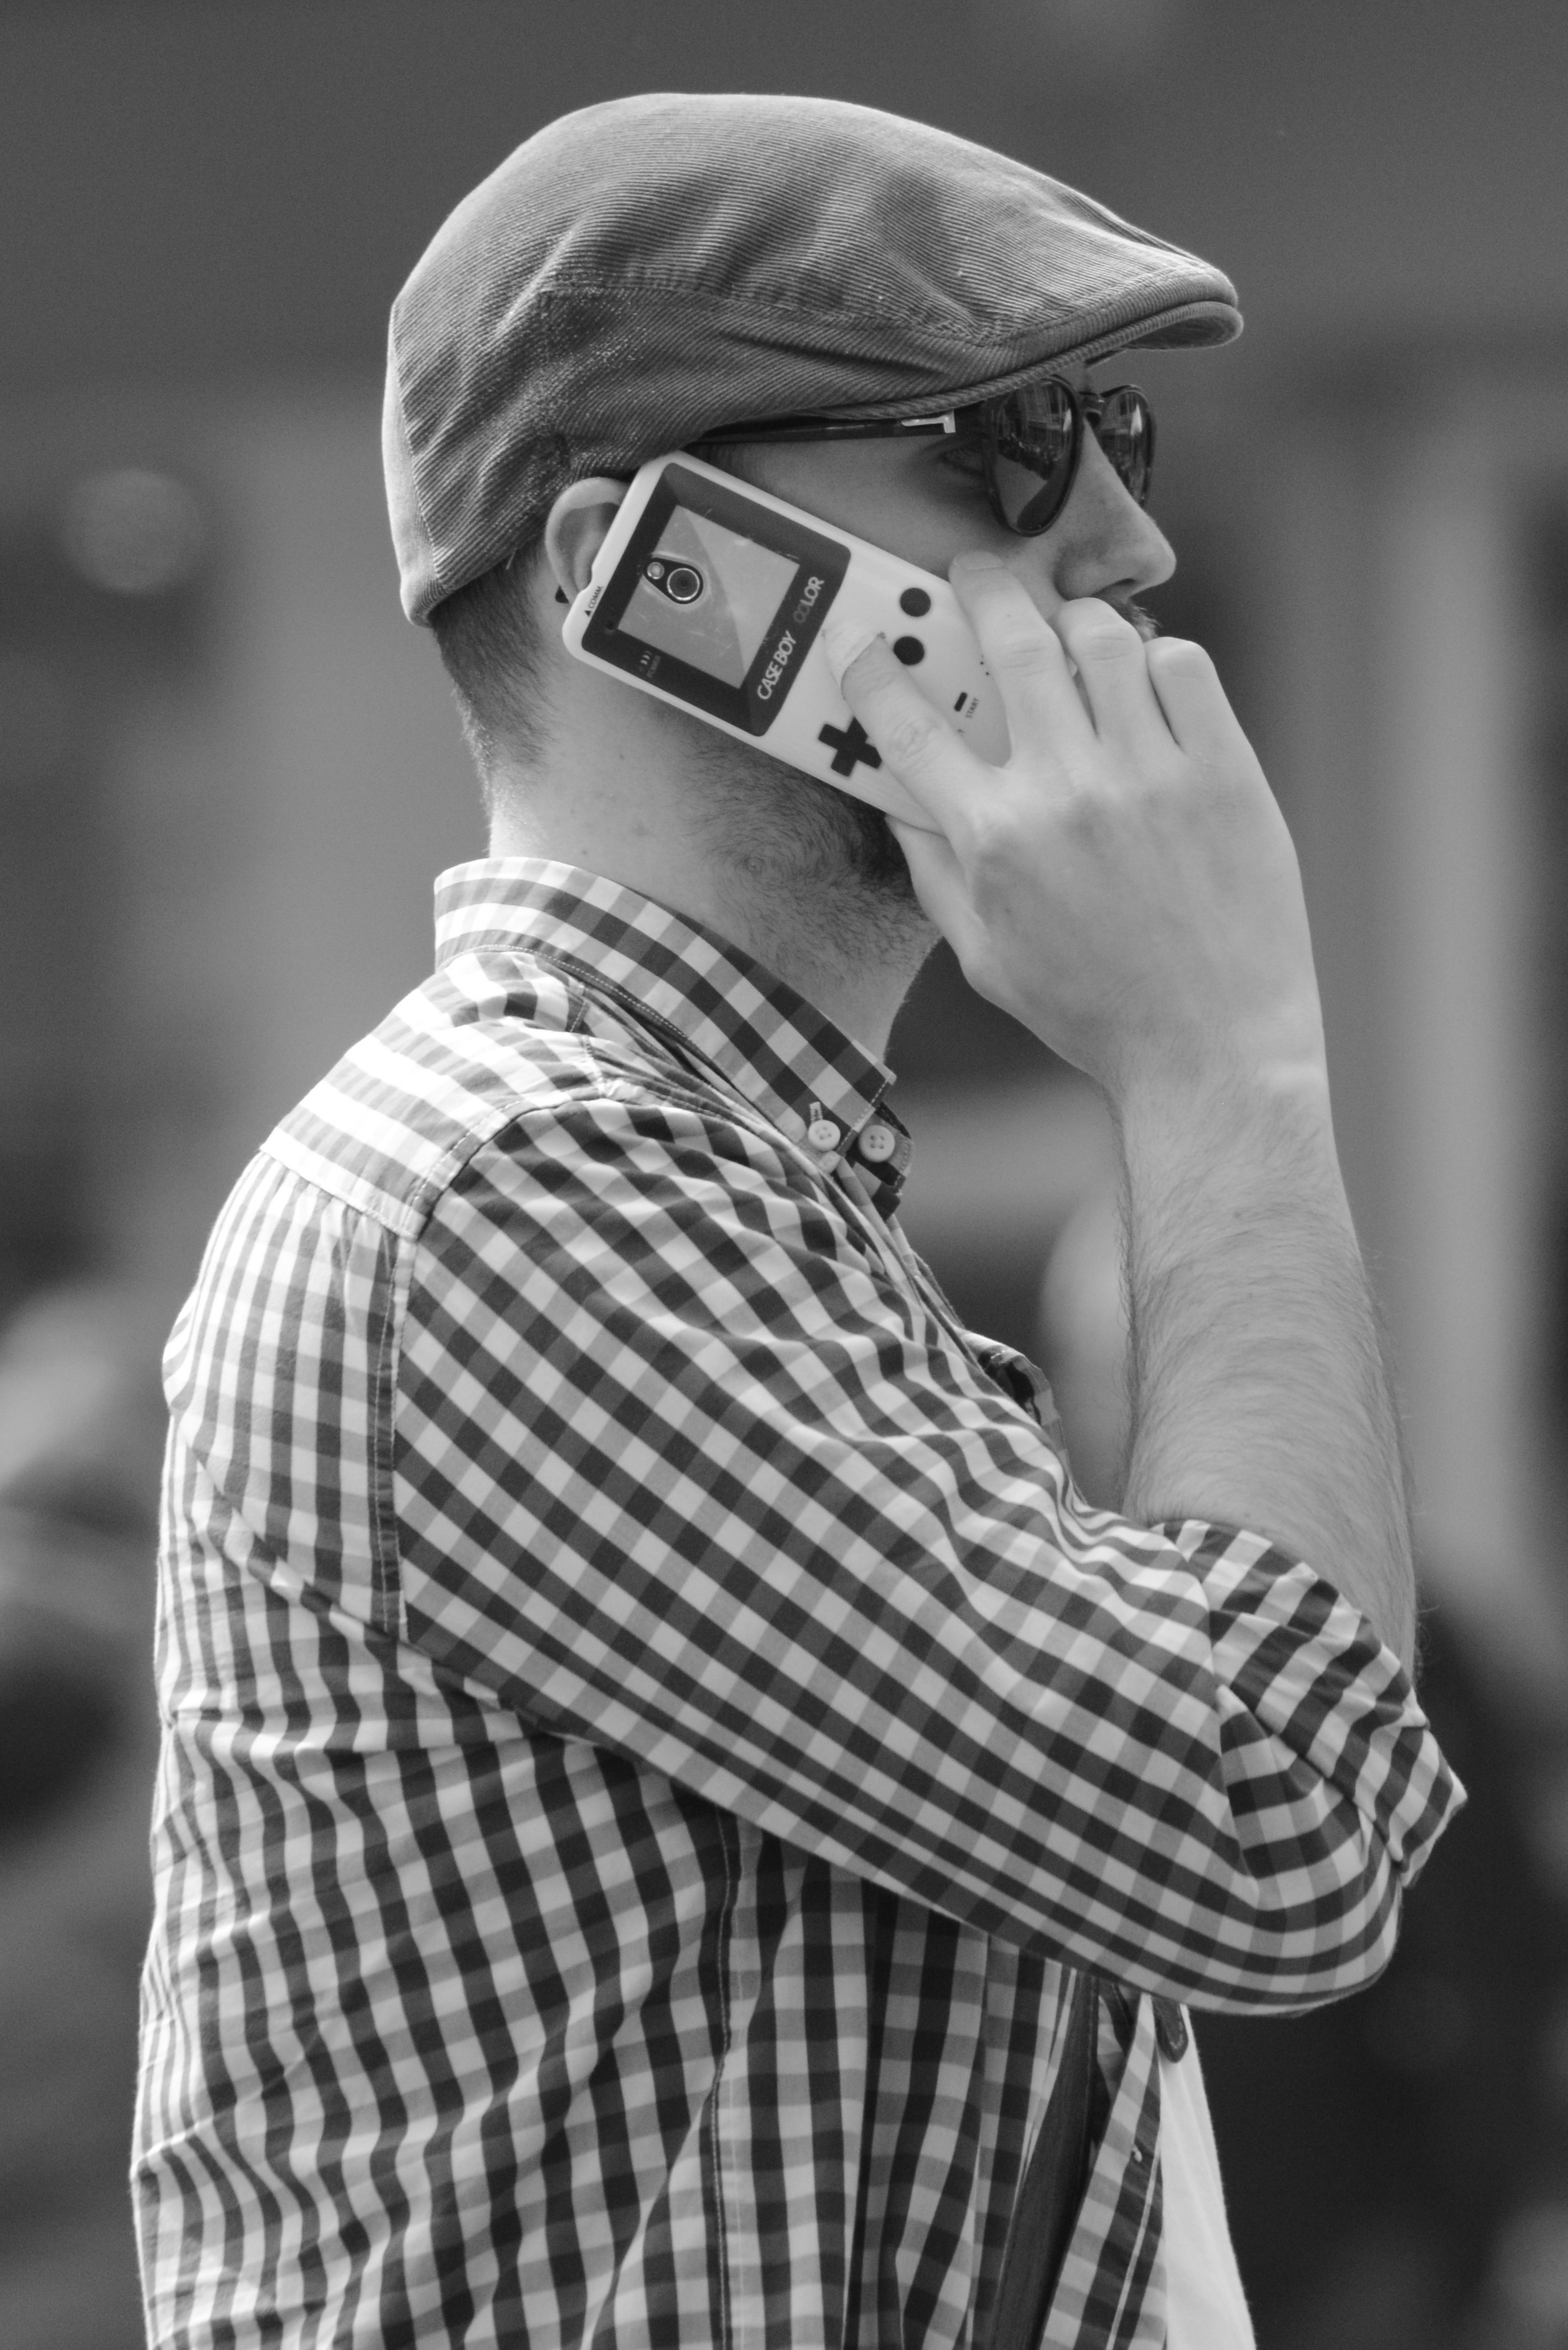
smartphone, man, person, black and white, people, white, photography, male, pet, portrait, phone, telephone, communication, clothing, black, monochrome, shirt, gentleman, sunglasses, glasses, photograph, interaction, to call, monochrome photography